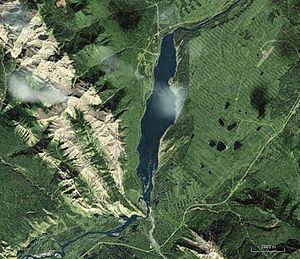
Lac Brûlé, Alberta
Le lac Brûlé est une étendue d'eau formé par la rivière Athabasca en aval de sa sortie orientale du parc national de Jasper.